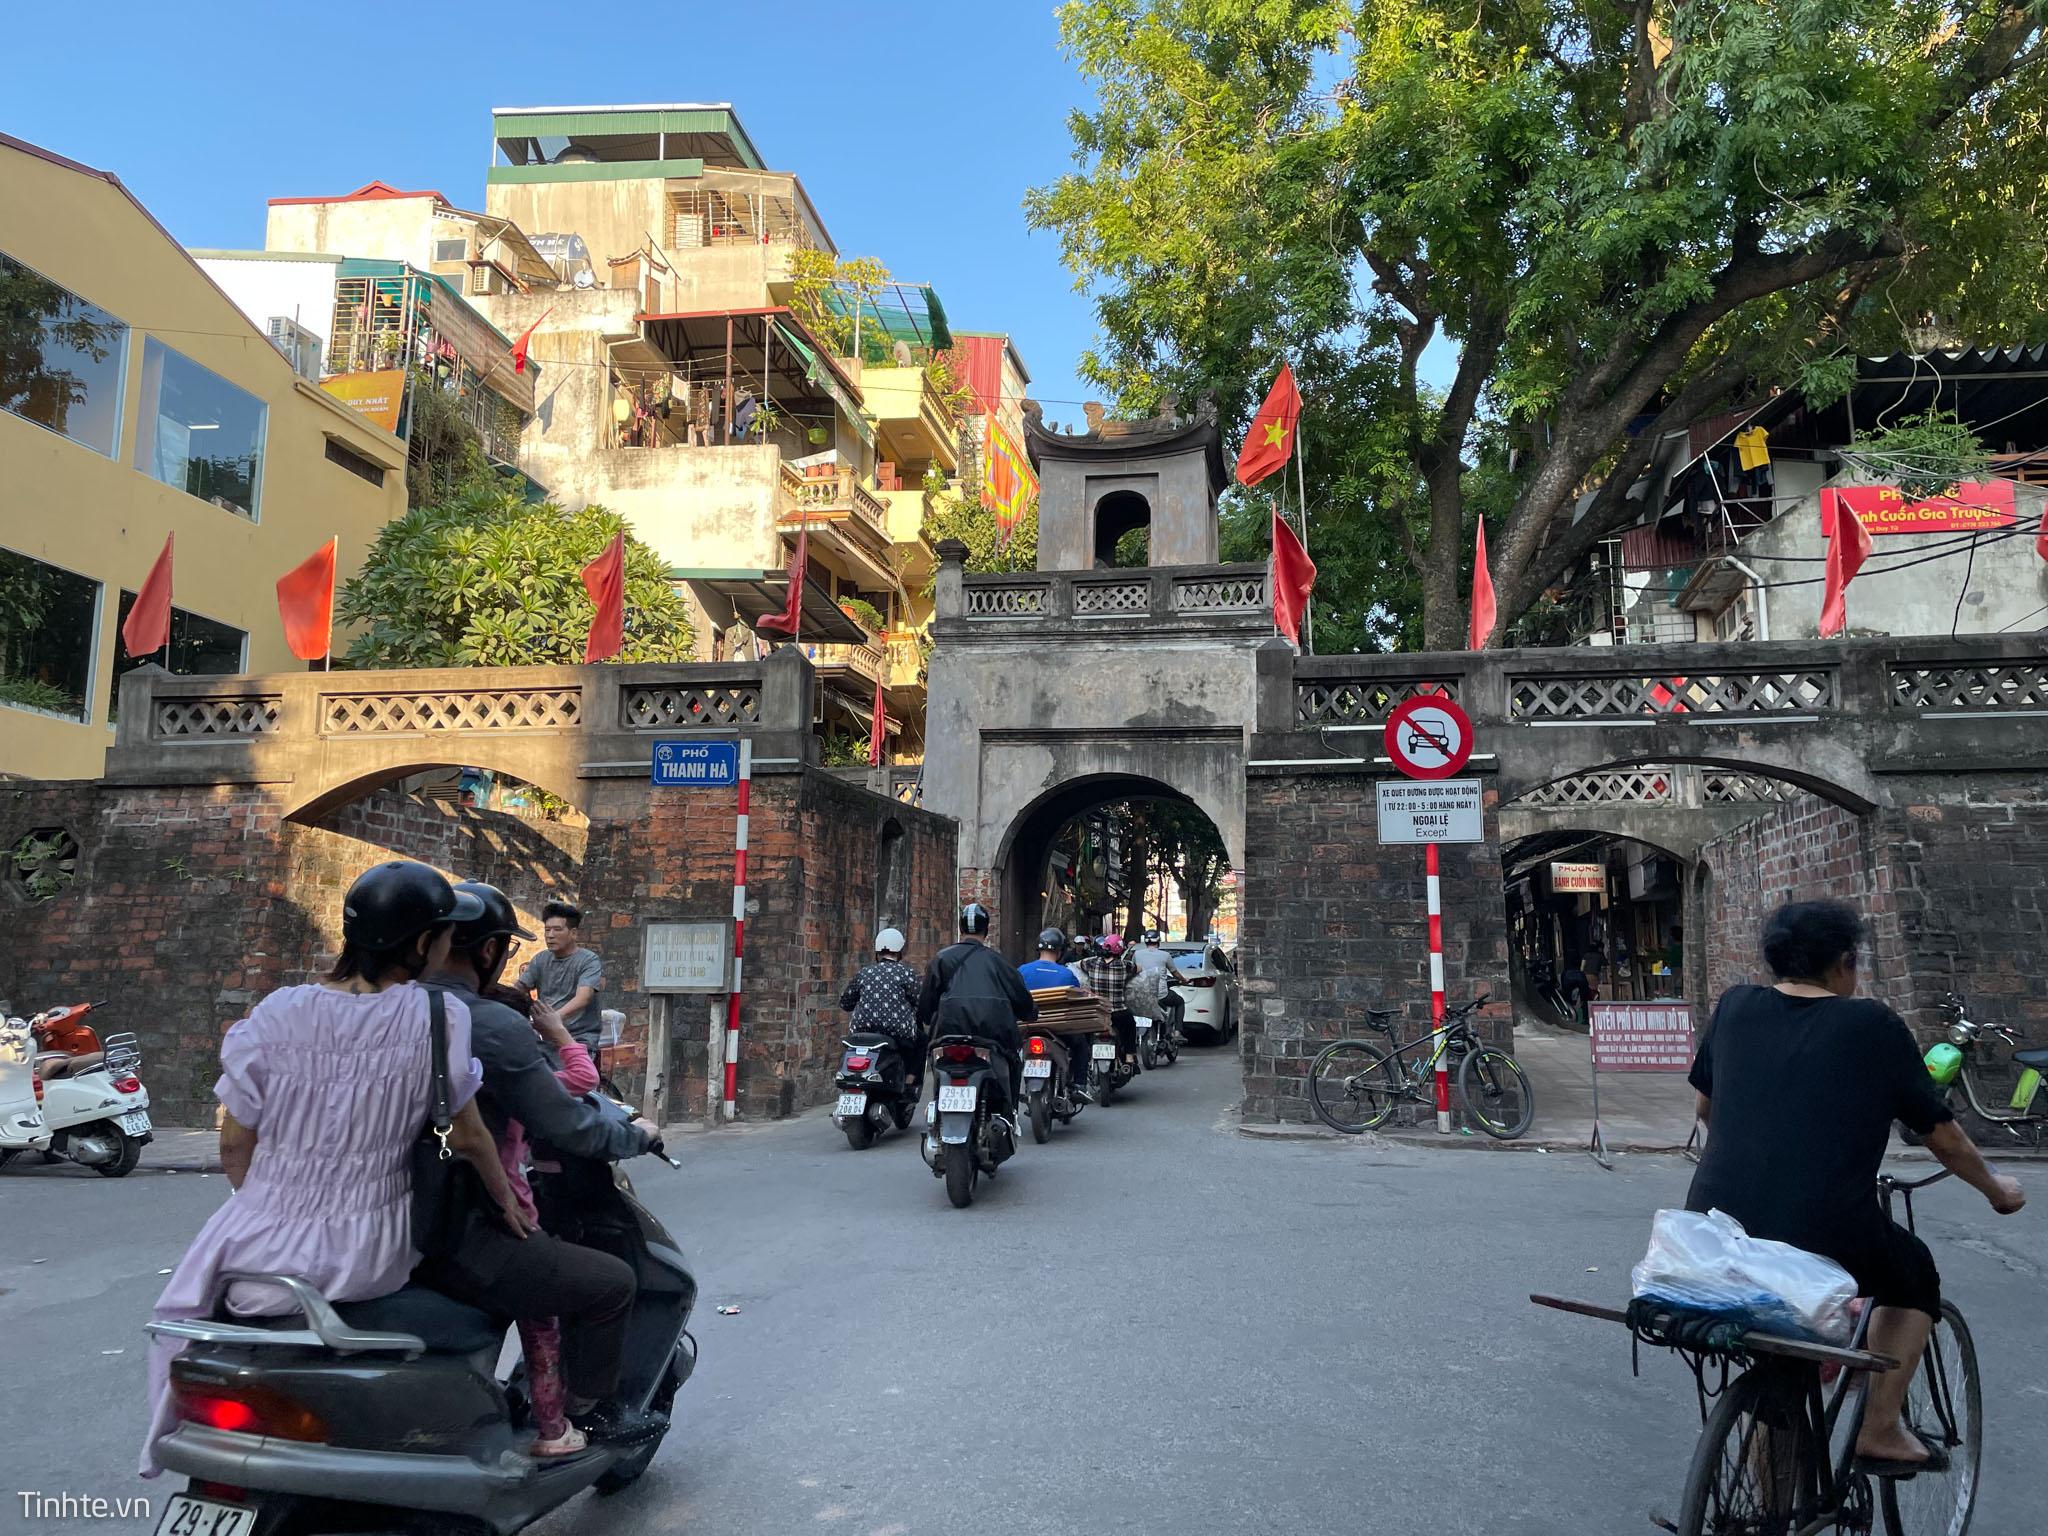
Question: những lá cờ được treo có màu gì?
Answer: màu đỏ